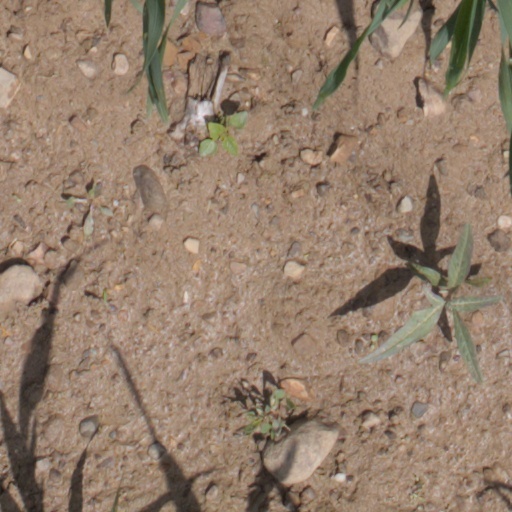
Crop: wheat